Lists of Armenians

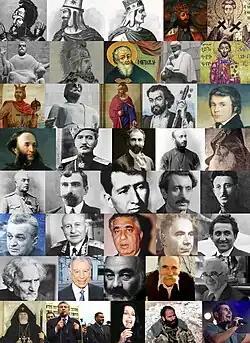

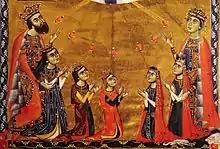
Leo II, queen Guerane, and their five children

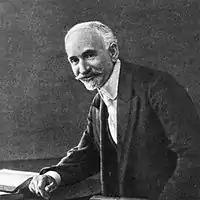
Hovhannes Tumanyan, national poet of Armenia

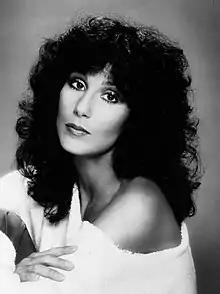
Cher, becoming the female solo artist with the most number-one singles in US history at the time

There have been a lot of Armenian commanders throughout history, there were many Armenian commanders among the troops of Byzantine Empire, Sasanian Iran, the Georgian Kingdom and other states.